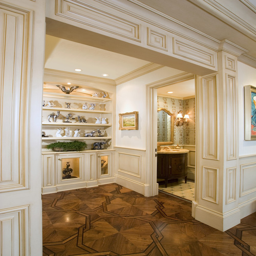
grand opening to a room